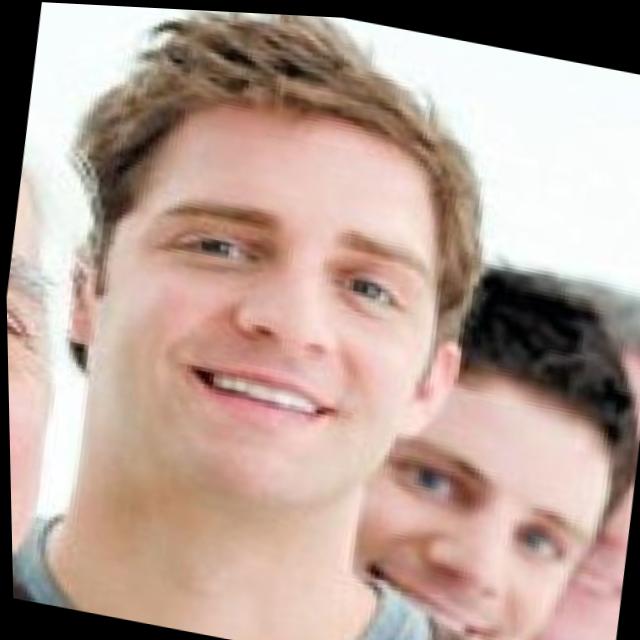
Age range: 21-44